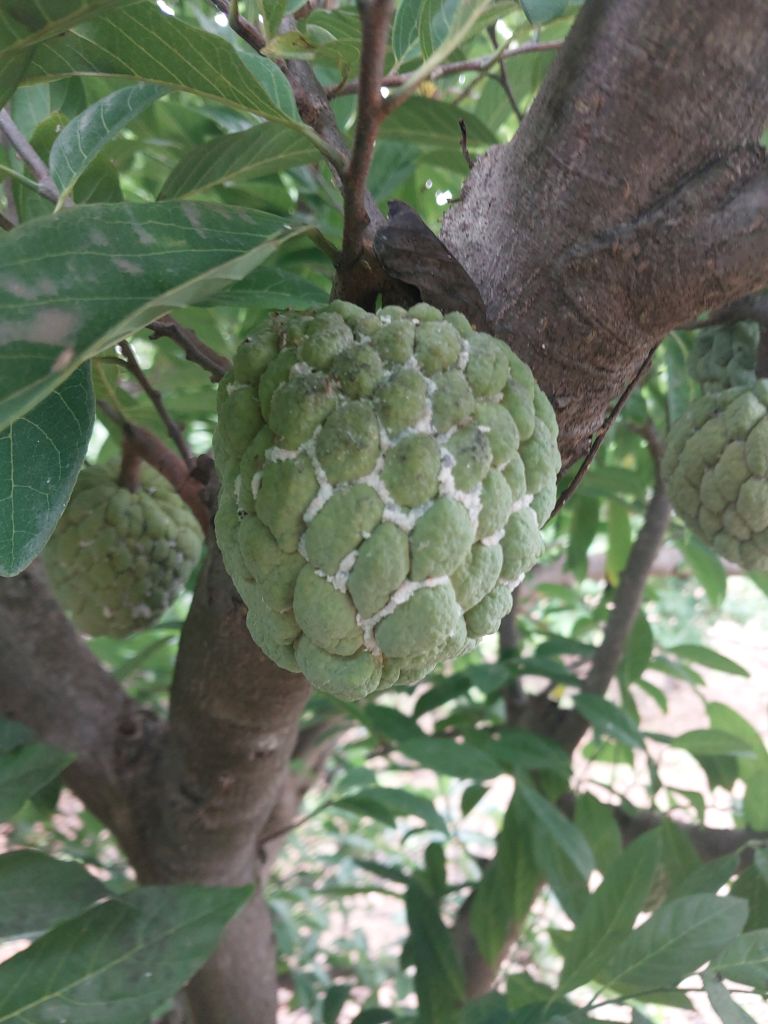
Disease label: Mealy Bug